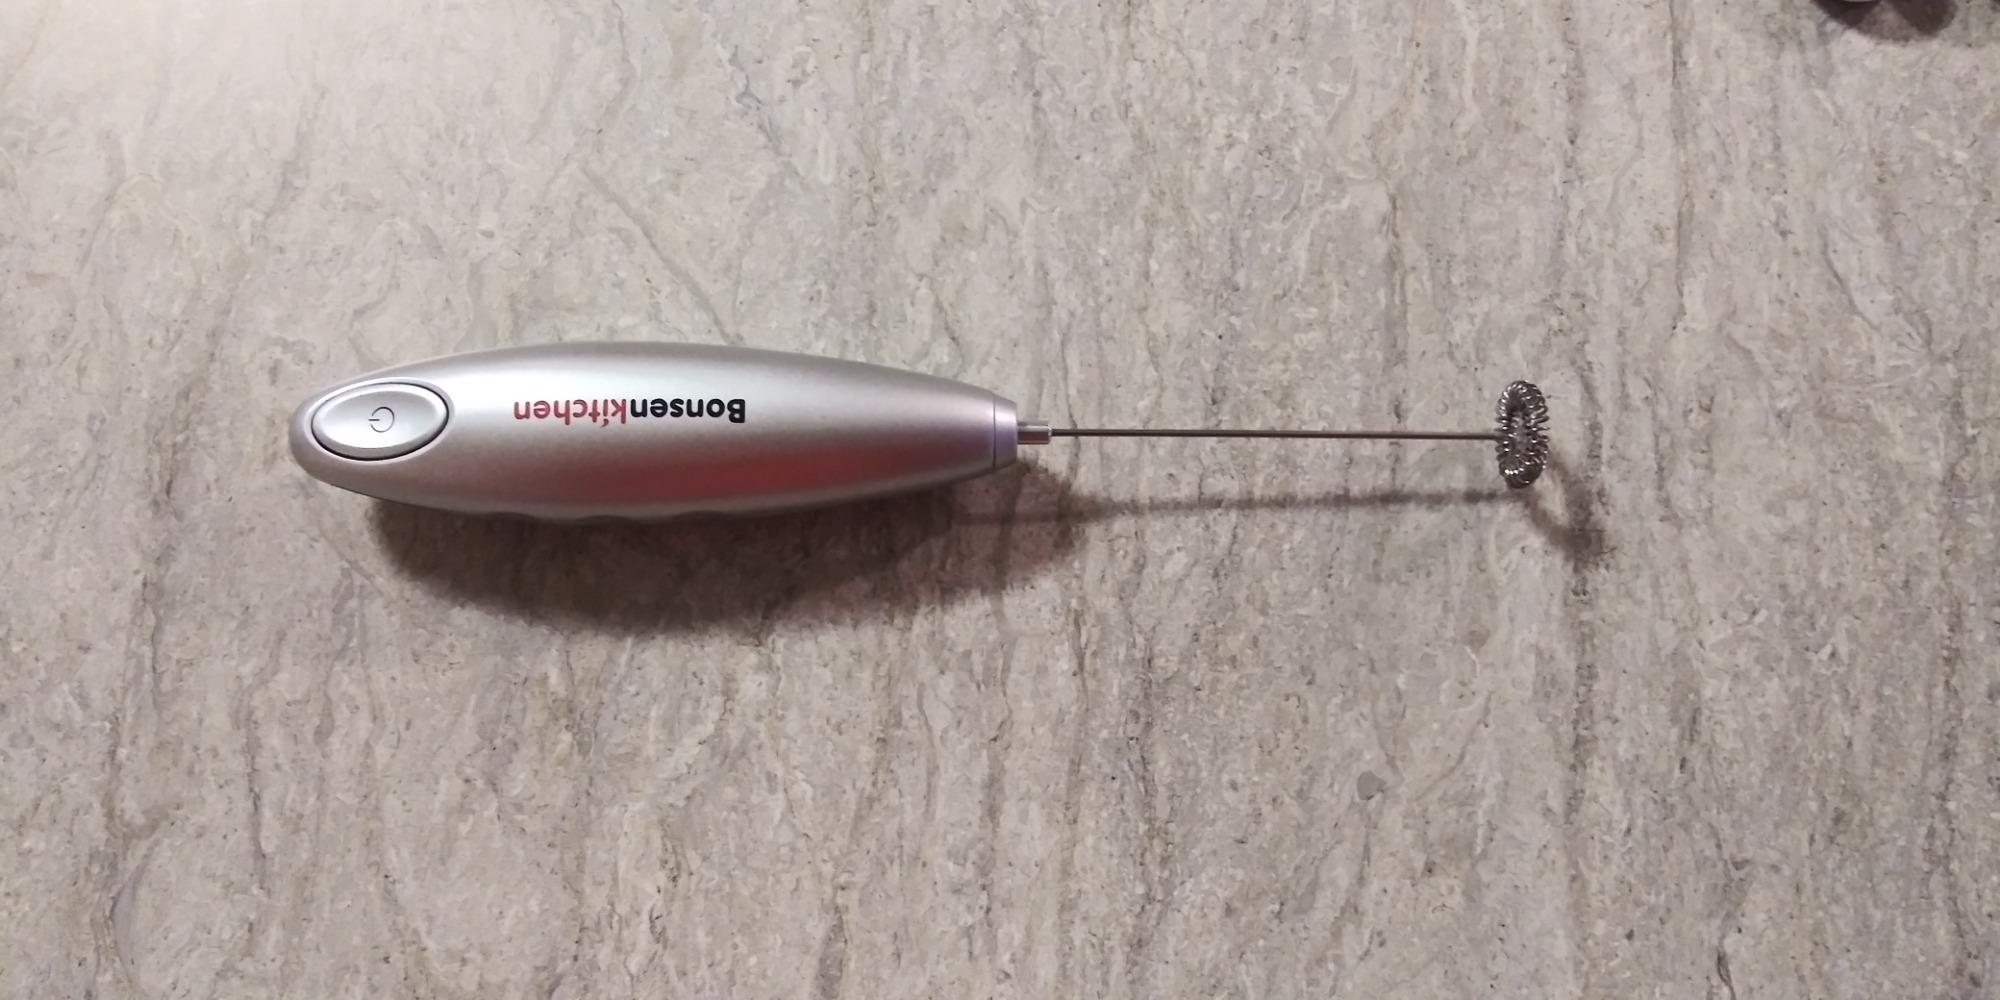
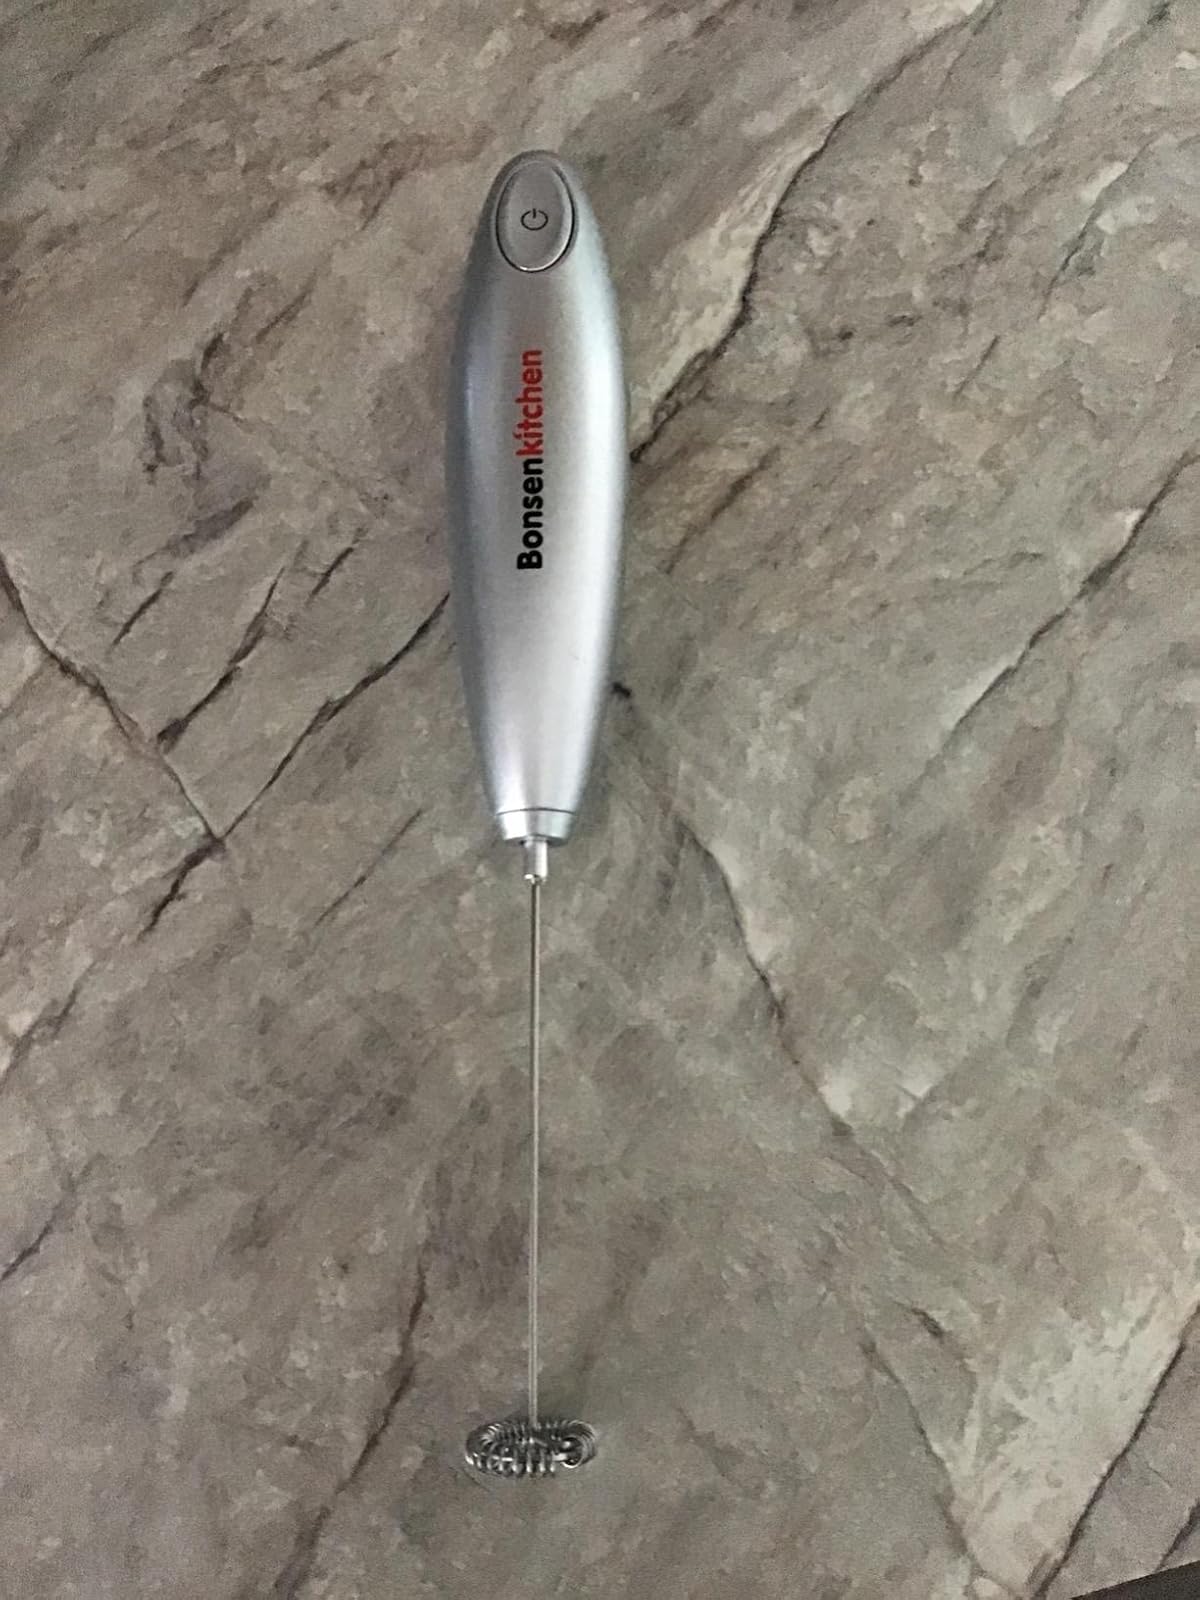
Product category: items_mixer
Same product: yes